Carcinoma

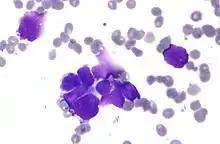
Micrograph of a lung primary small cell carcinoma, a type of carcinoma. The clustered cancerous cells consist primarily of nucleus (purple); they have only a scant rim of cytoplasm. The surrounding pale staining, discoid cells are red blood cells. Cytopathology specimen. Field stain.

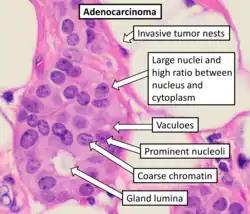
Adenocarcinoma with typical features, although they vary substantially from case to case.

Carcinoma is a malignancy that develops from epithelial cells. Specifically, a carcinoma is a cancer that begins in a tissue that lines the inner or outer surfaces of the body, and that arises from cells originating in the endodermal, mesodermal or ectodermal germ layer during embryogenesis.